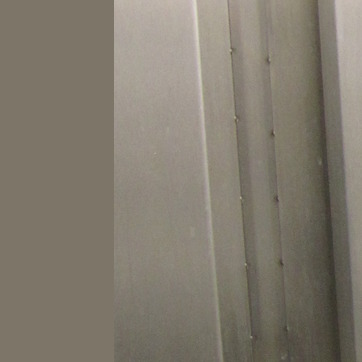
Material: metal